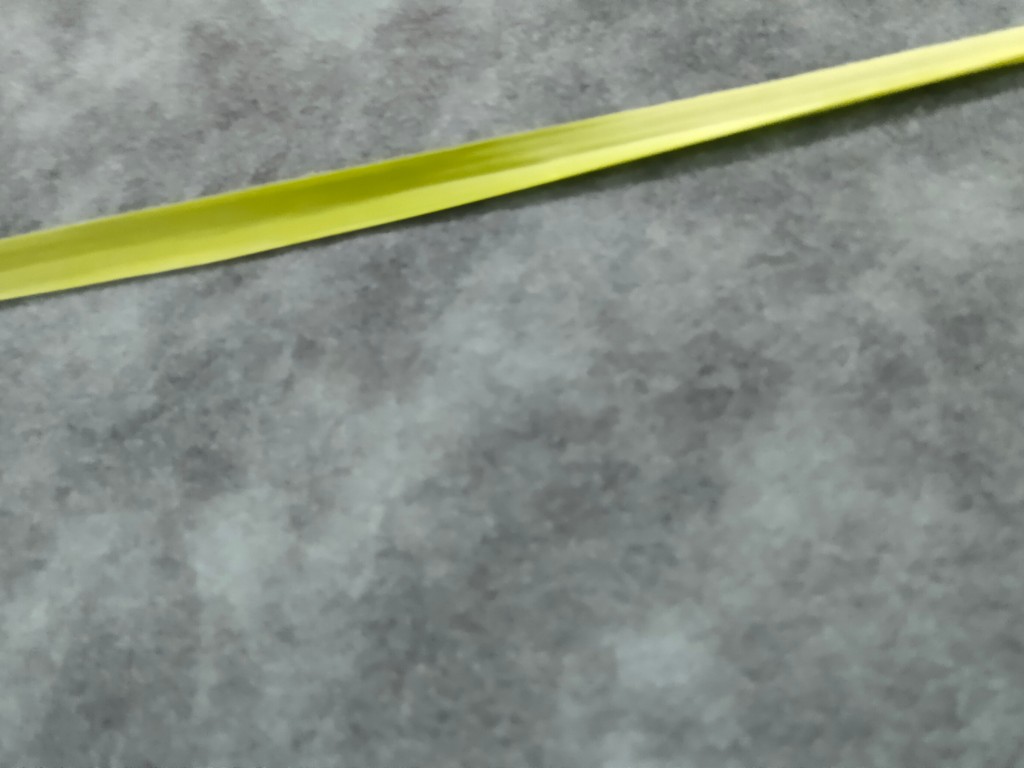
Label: Healthy